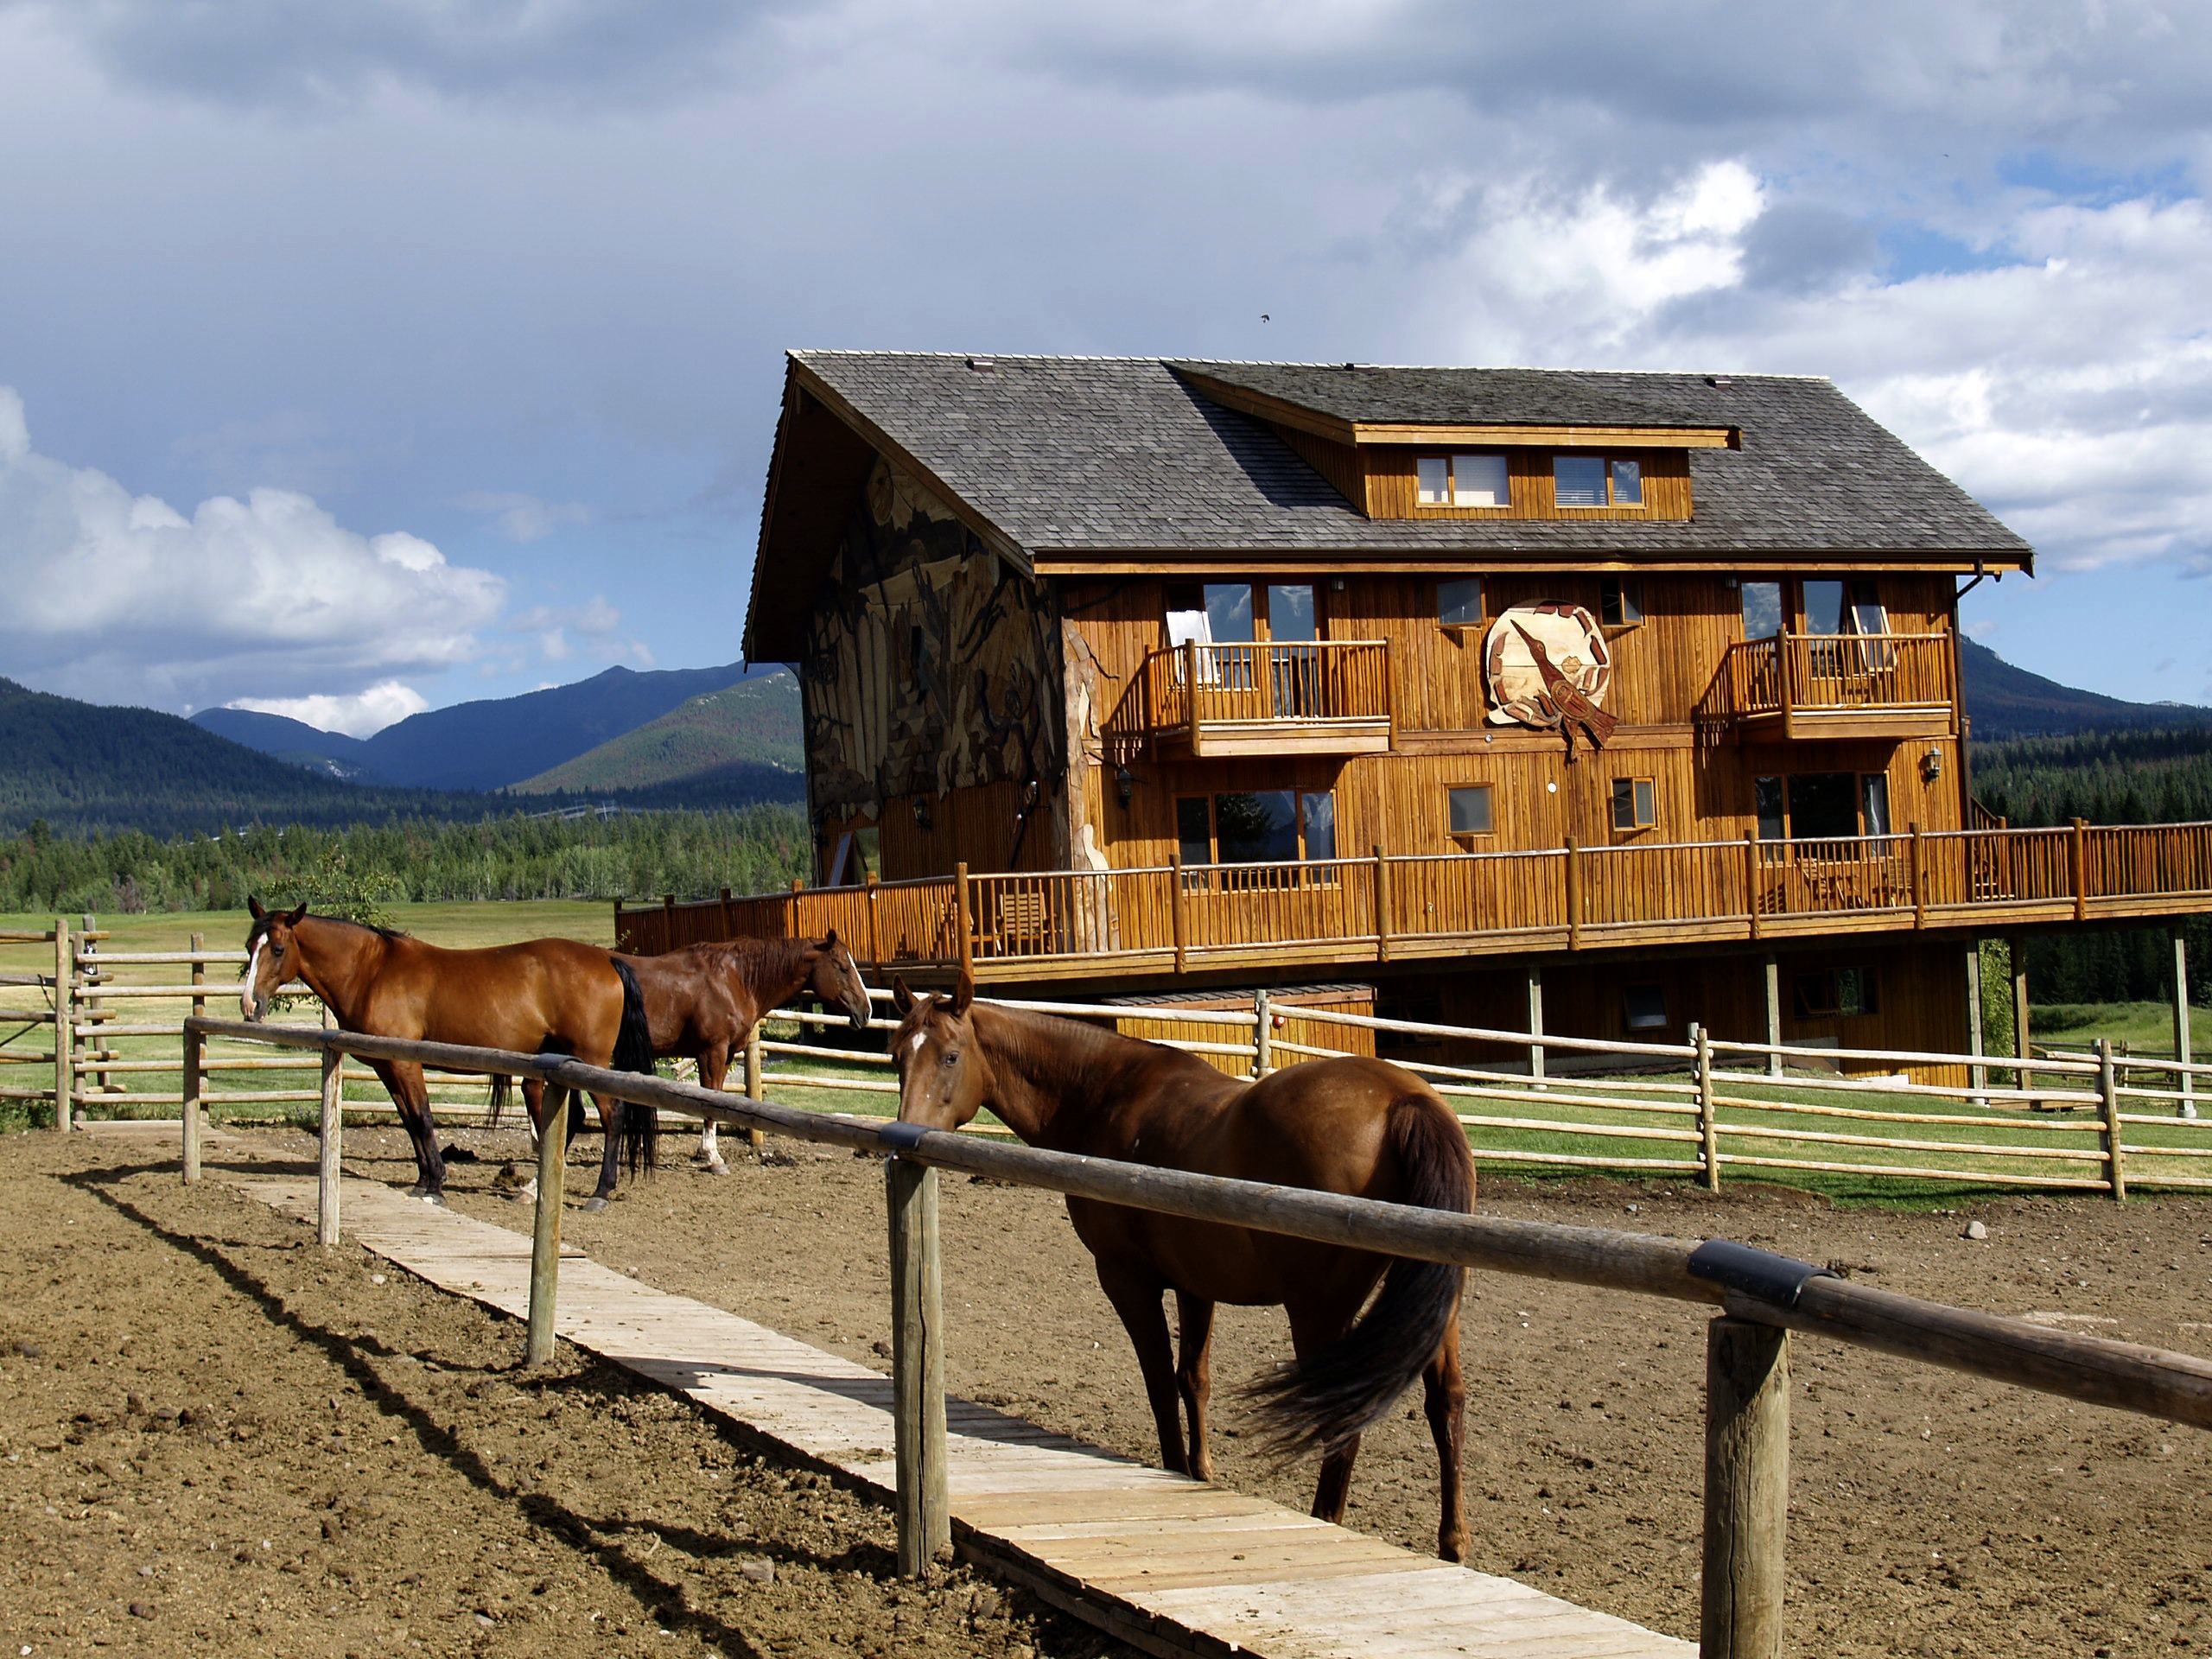
landscape, farm, building, barn, vacation, dry, ranch, agriculture, tourism, stable, horses, canada, animals, hot, rural area, horseback riding, british columbia, corral, log home, horse like mammal, cariboo, echo valley, clinton town, trail rides, guest ranch